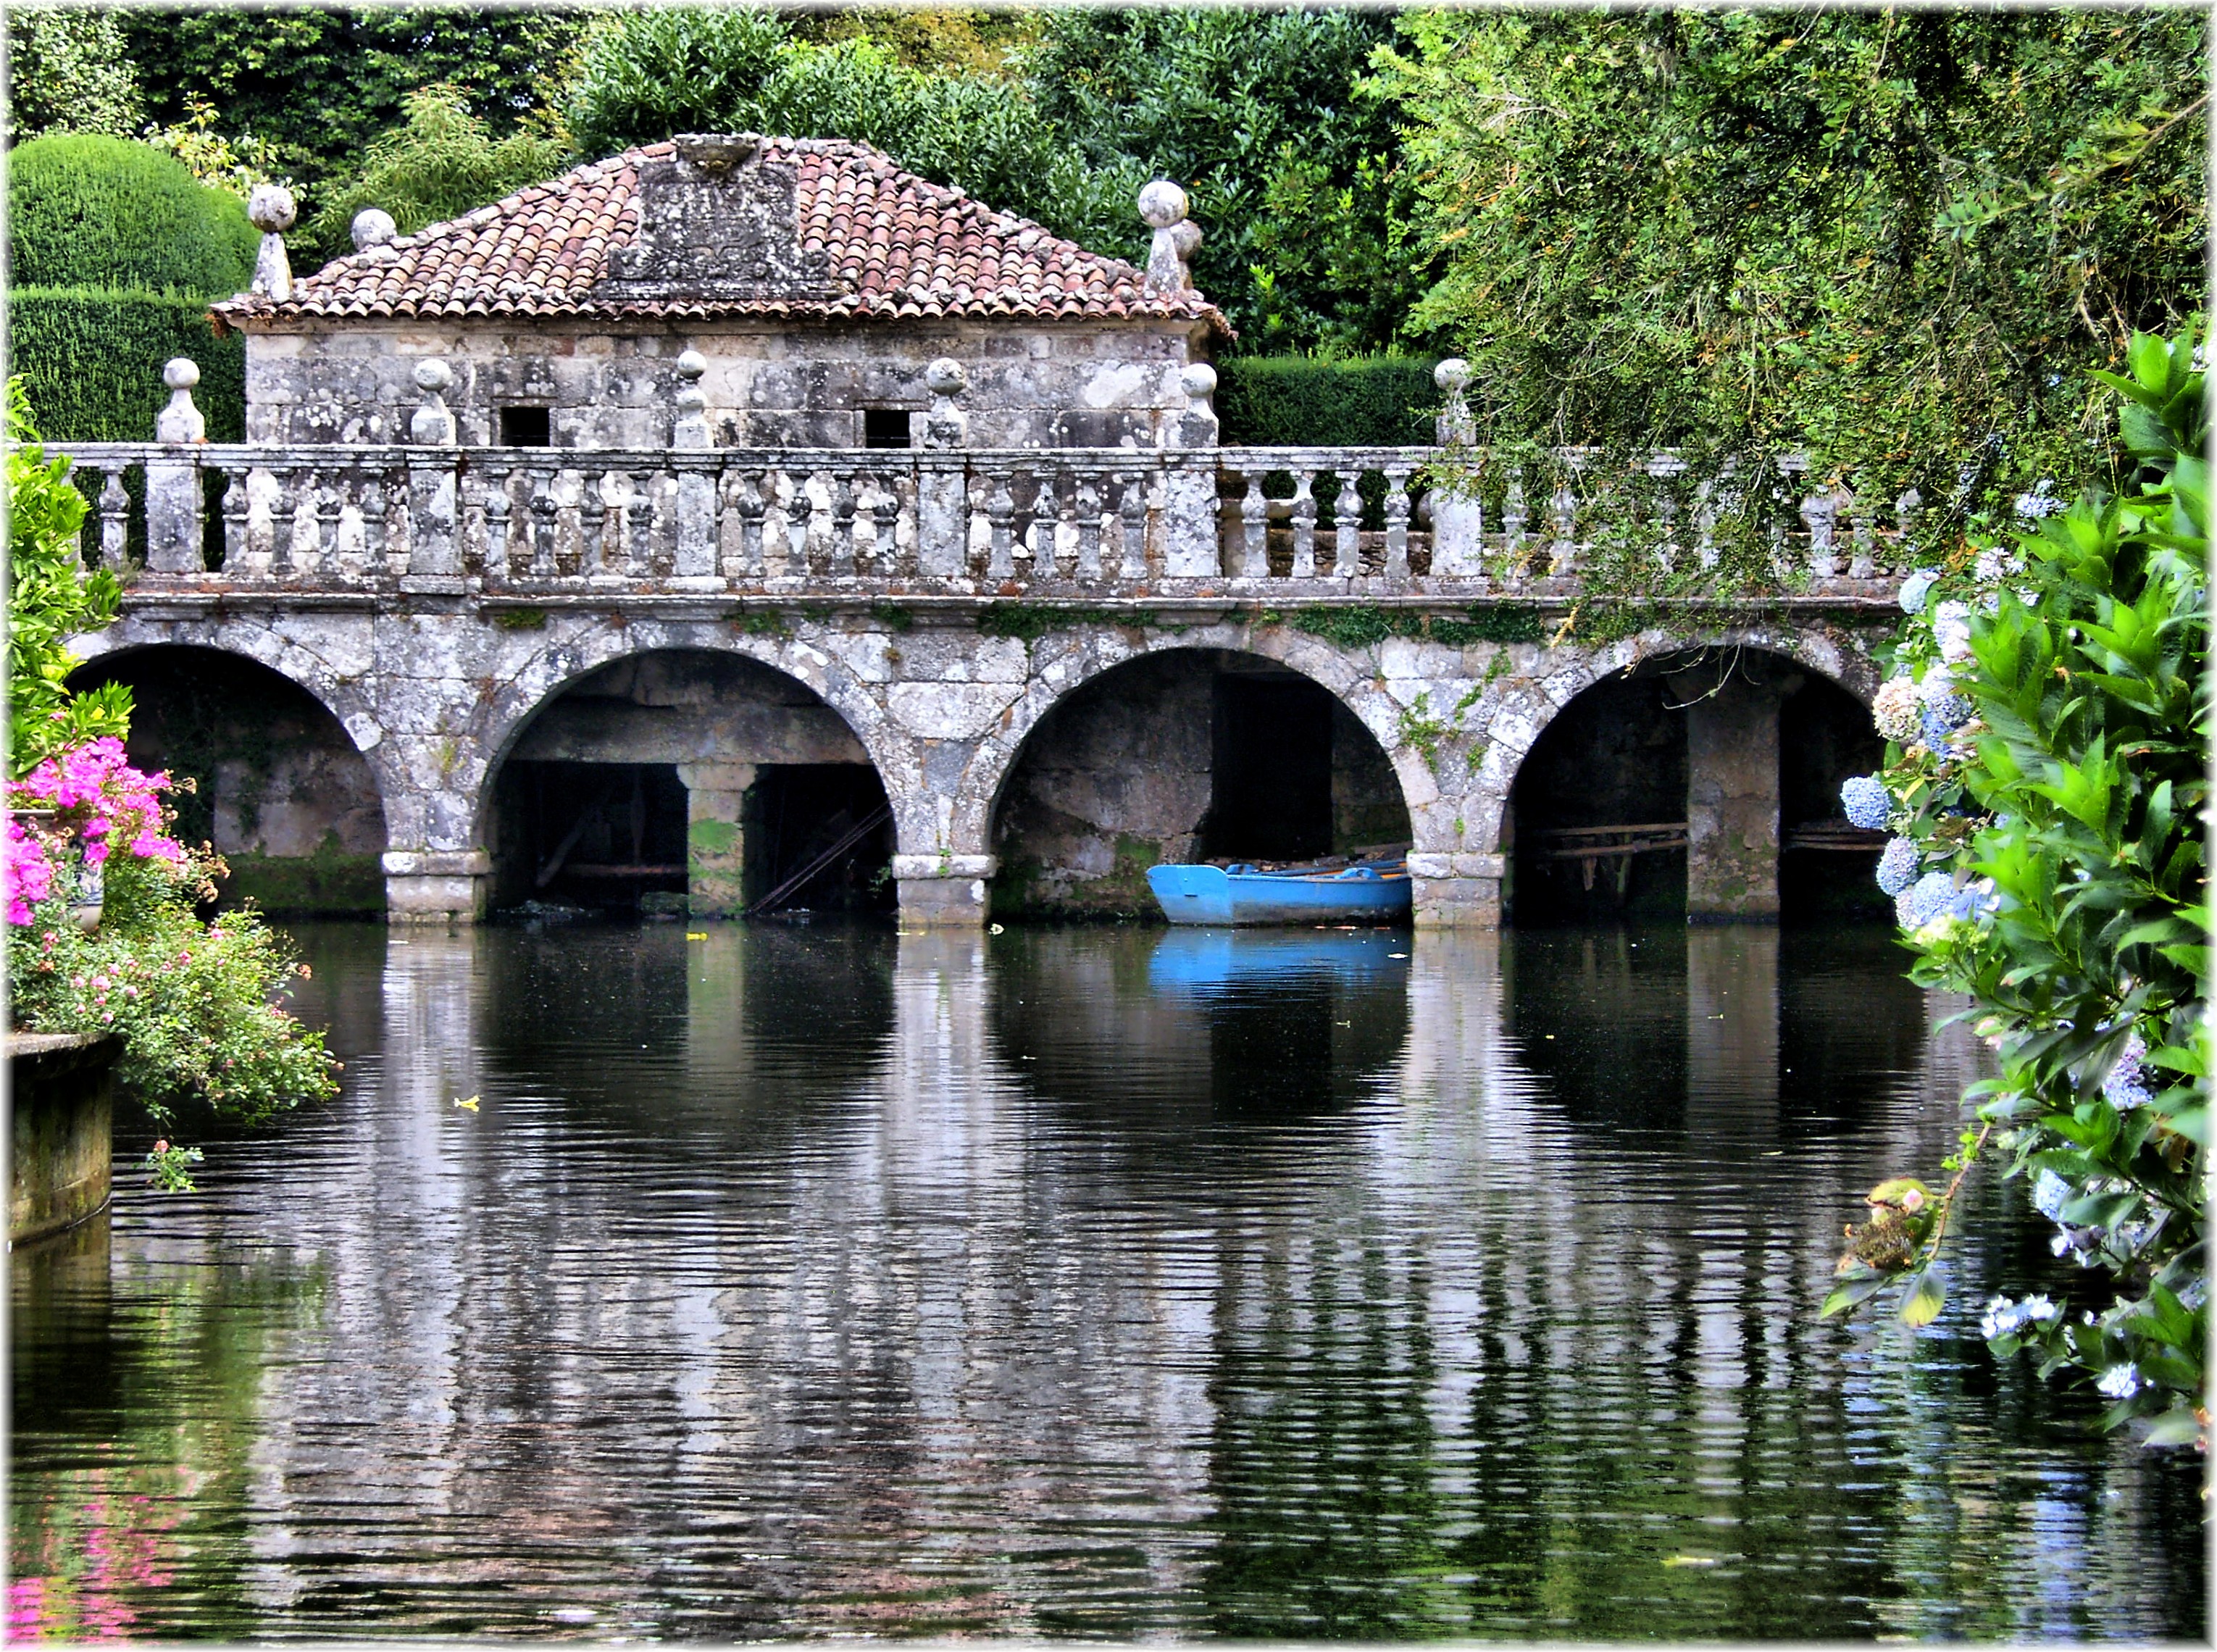
water, bridge, river, canal, europe, garden, tourism, waterway, spain, espagne, reflections, reflejos, europa, agua, galicia, piedra, pontevedra, mygearandme, niceshot, pedra, reflexions, espana, colorphotoaward, moat, galiza, auga, galice, reflexos, provinciapontevedra, palacios, pazos